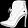
Label: Ankle boot